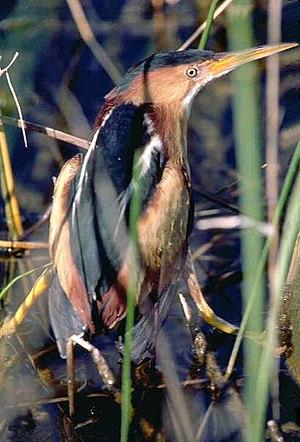
Petit blongios, un héron d'Amérique du Nord.
Le Petit Blongios est une espèce d'oiseaux aquatiques appartenant à la famille des Ardeidae. C'est le plus petit héron que l'on peut trouver en Amérique du Nord et en Amérique du Sud.